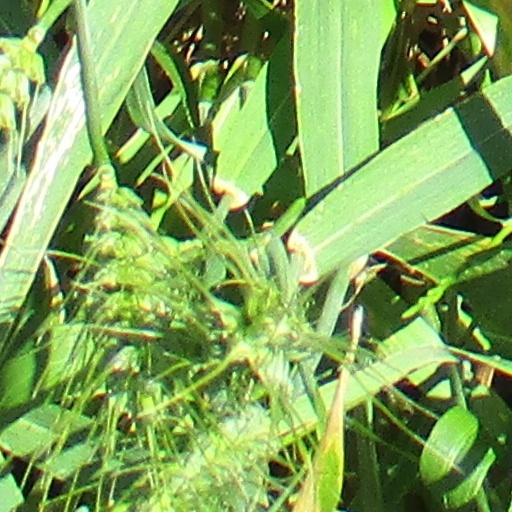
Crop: wheat